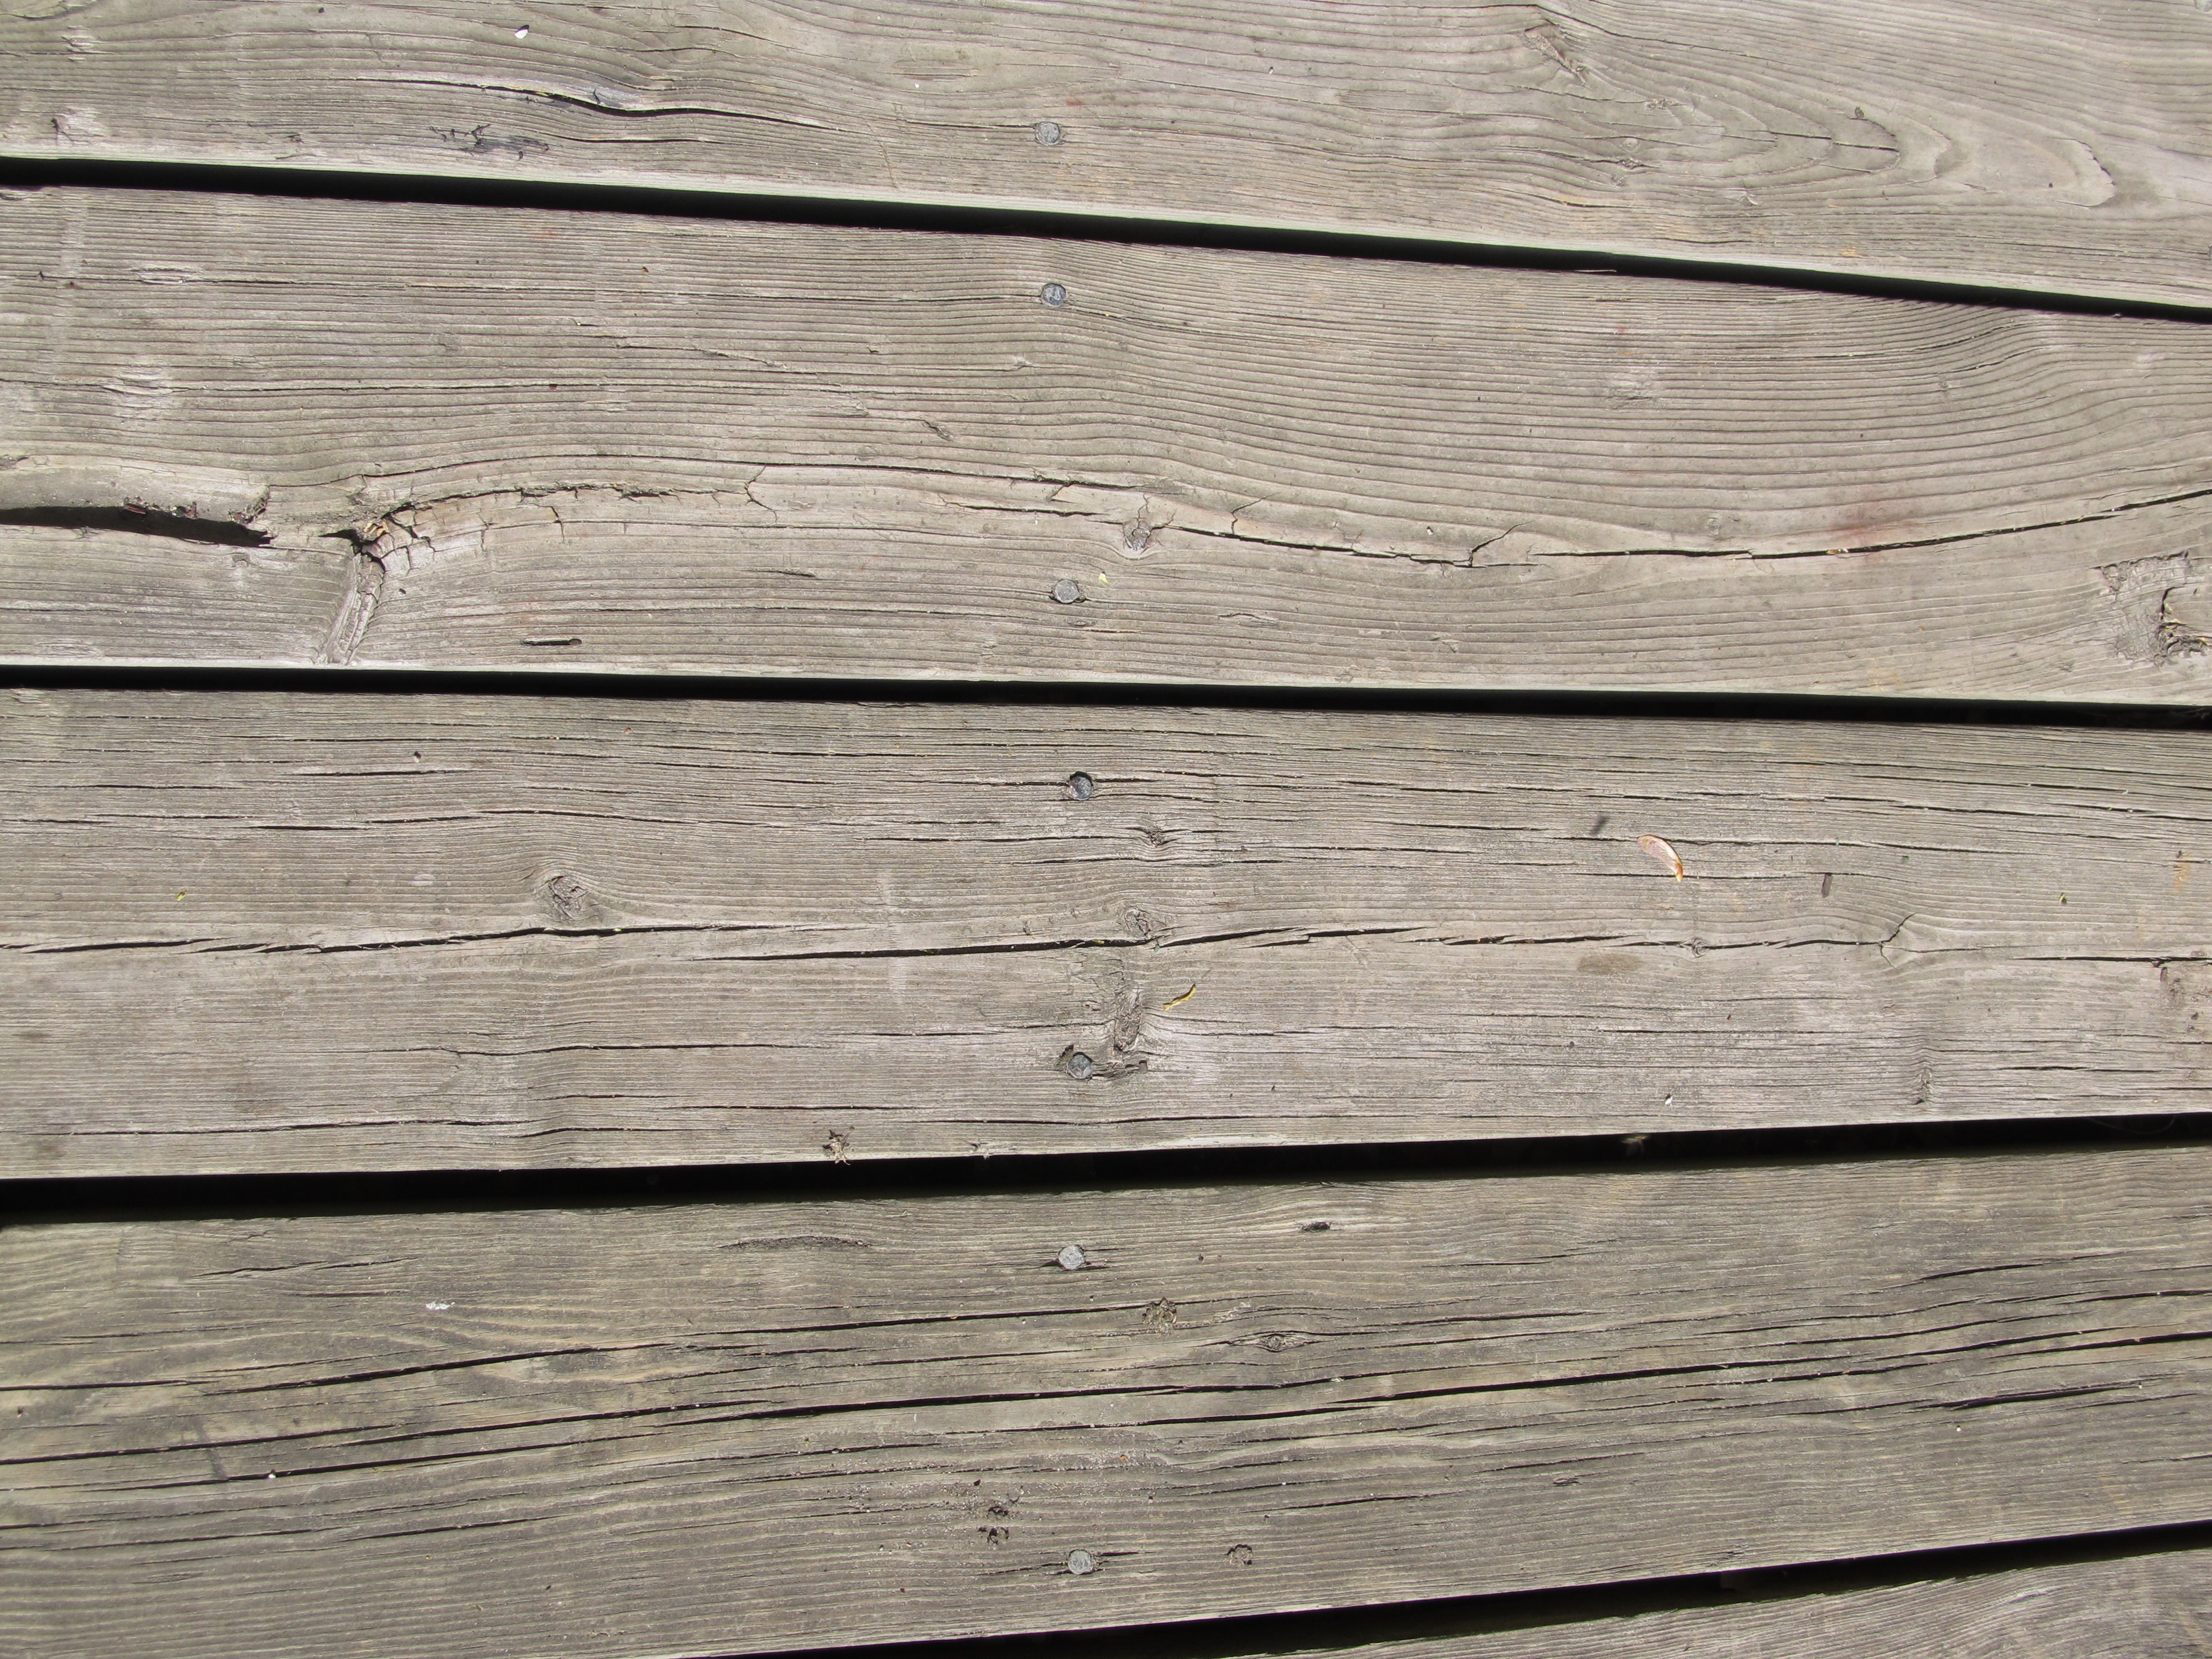
board, wood, plank, floor, wall, rough, lumber, weathered, wood plank, hardwood, planks, flooring, plywood, wood flooring, outdoor structure, laminate flooring, wood stain